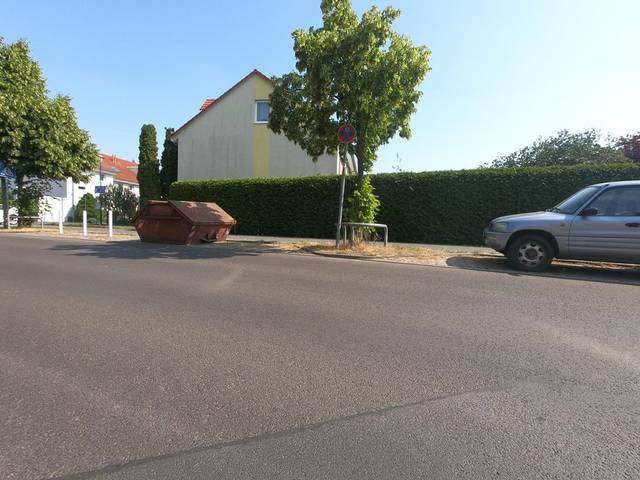
Region: Germany
Coordinates: 52.569, 13.446